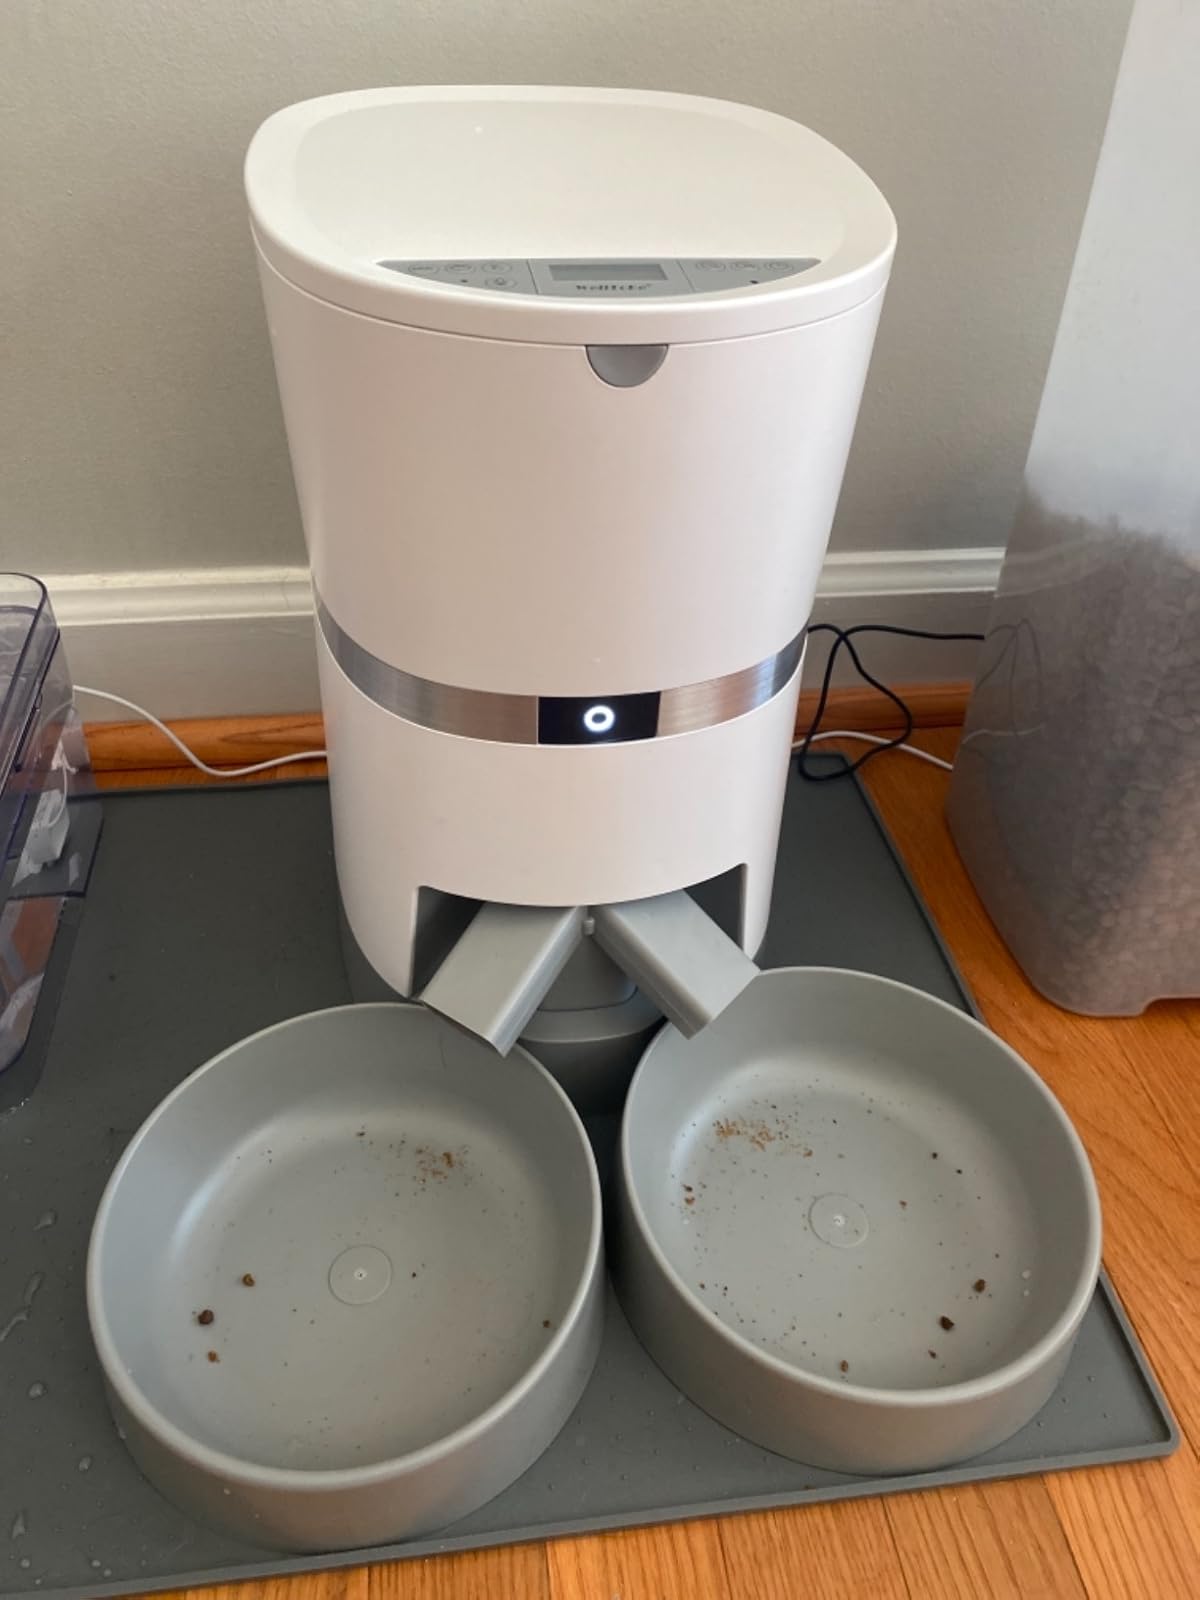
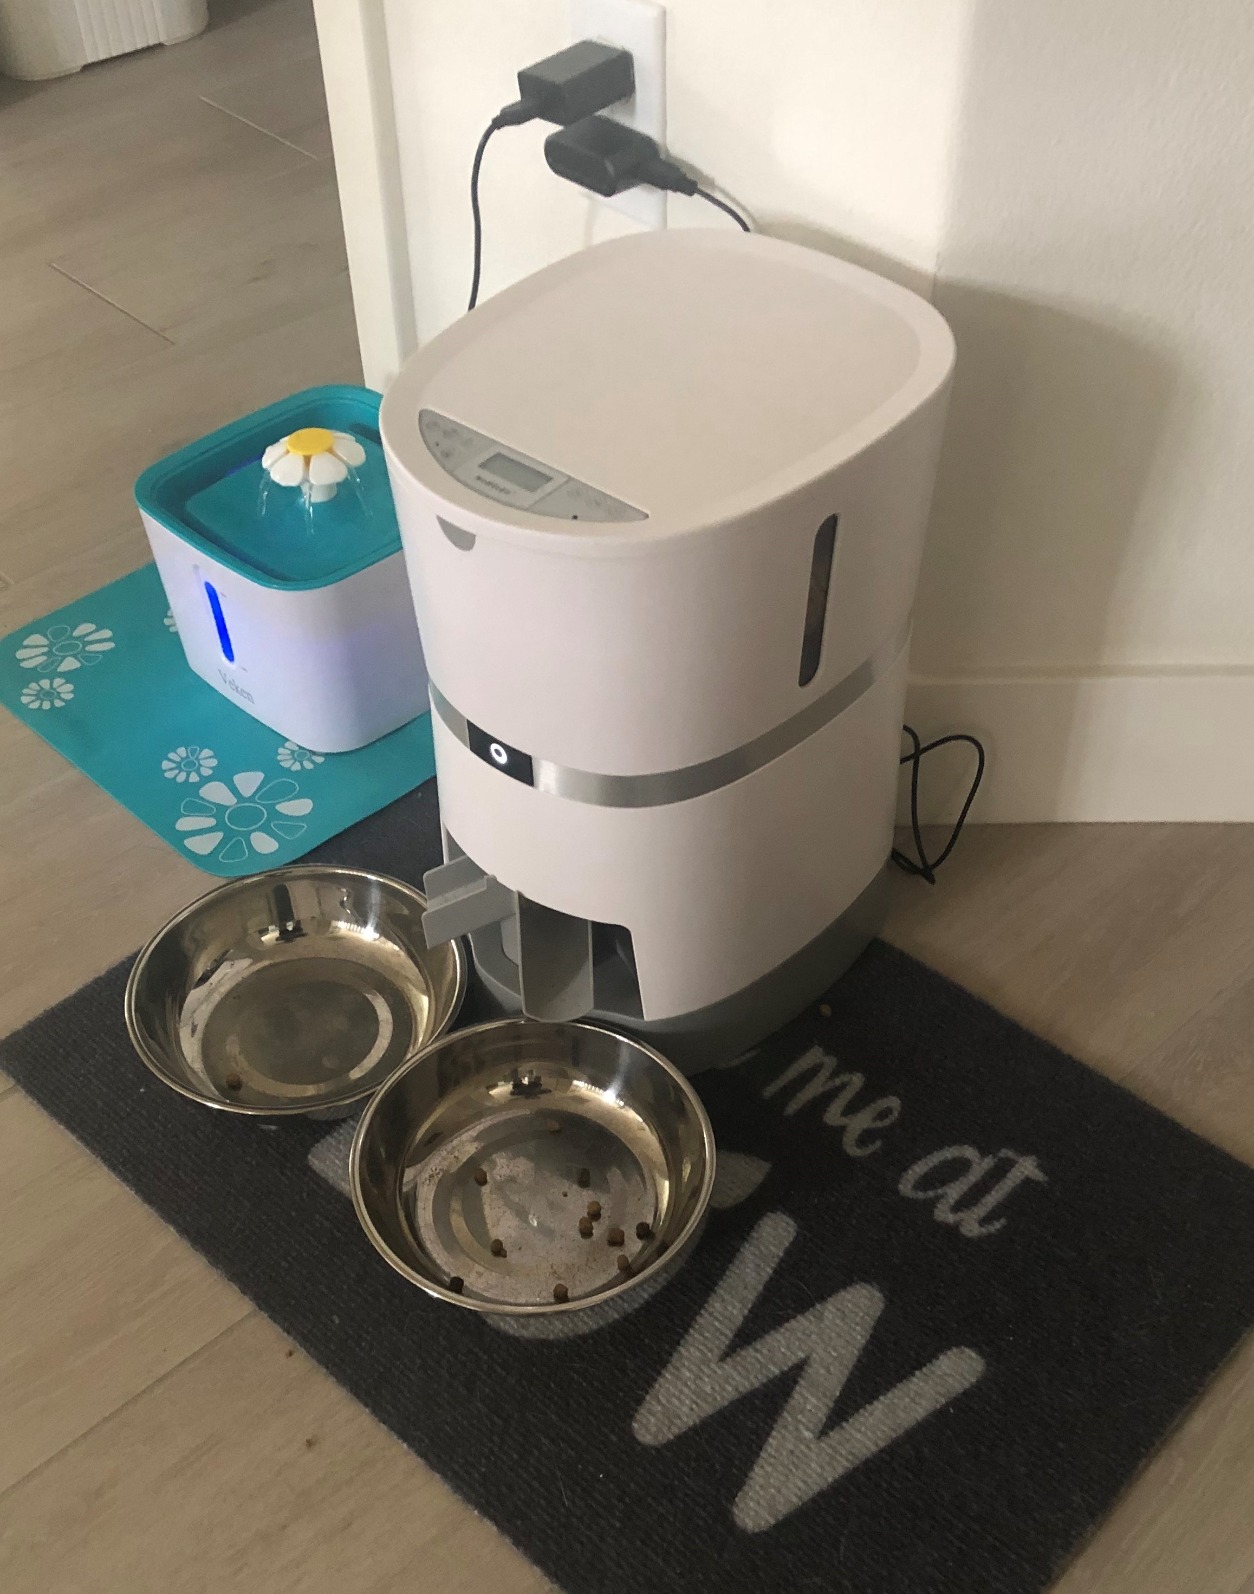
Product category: items_feeder
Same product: yes